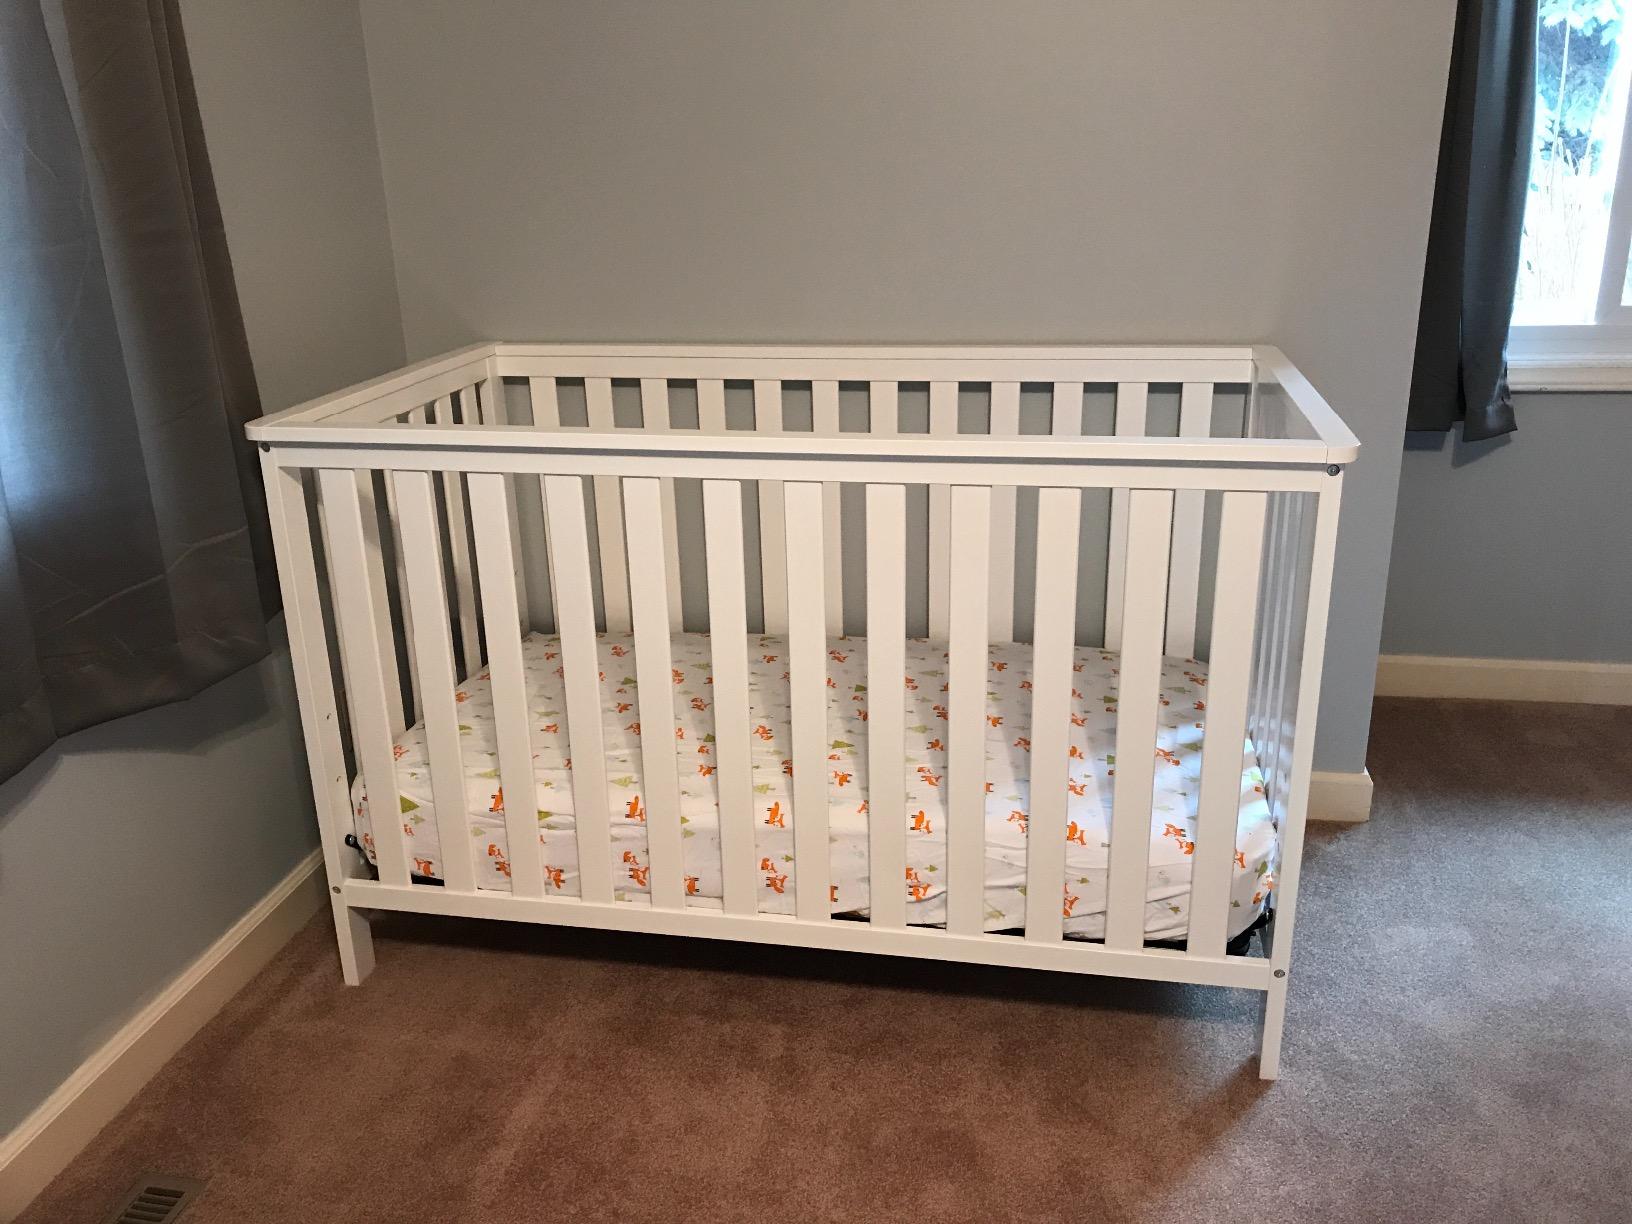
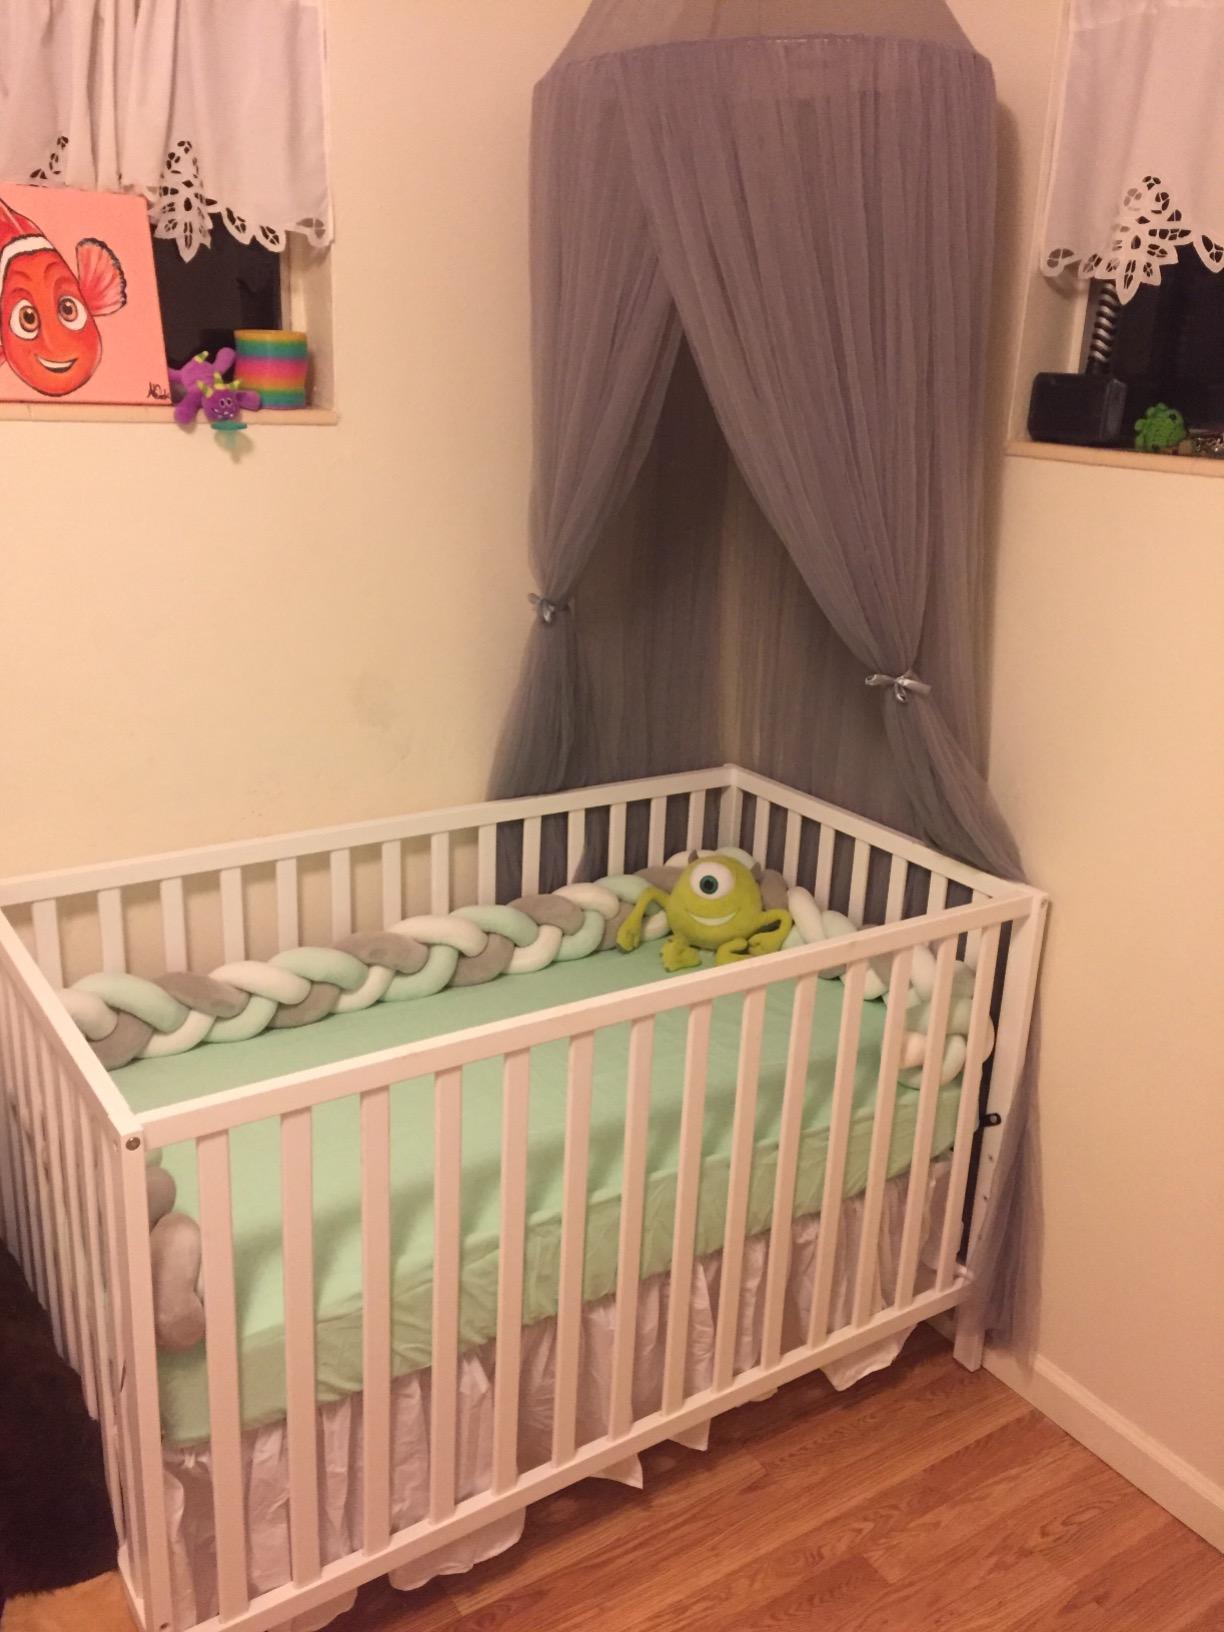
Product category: products_crib
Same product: no